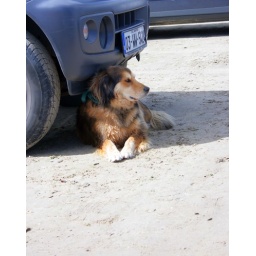
This picture was taken at the sand castle competition in Laytown Co. Meath